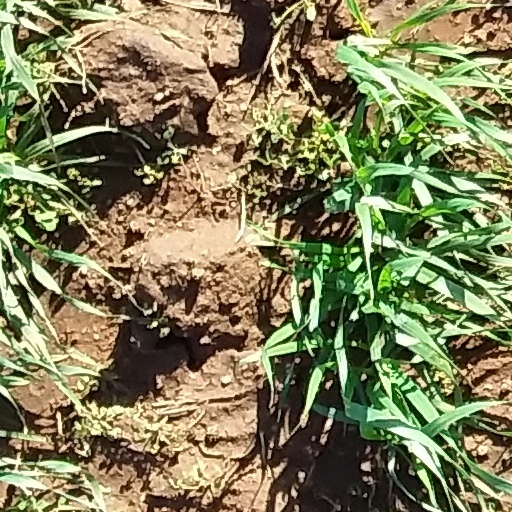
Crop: wheat